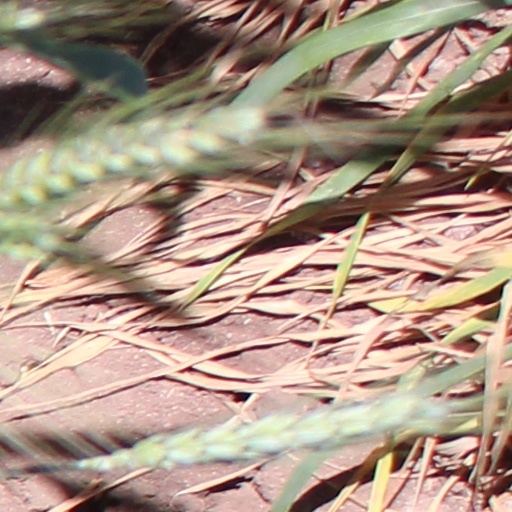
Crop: wheat